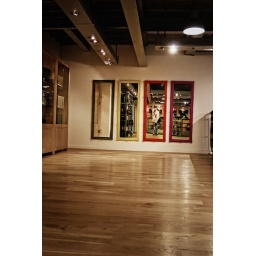
I was looking for frames in &amp;quot;Paperchase&amp;quot; when I spotted these mirrors and just couldn't resist it.